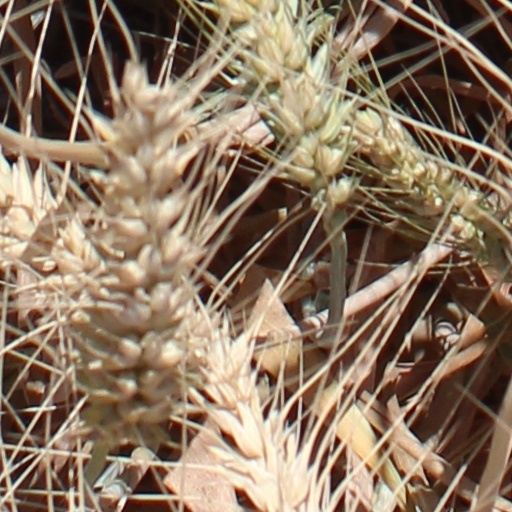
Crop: wheat